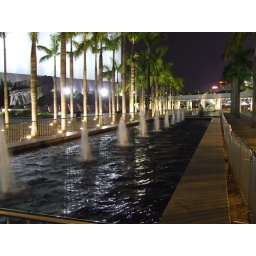
Water feature in front of clock tower